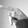
ASL letter: P